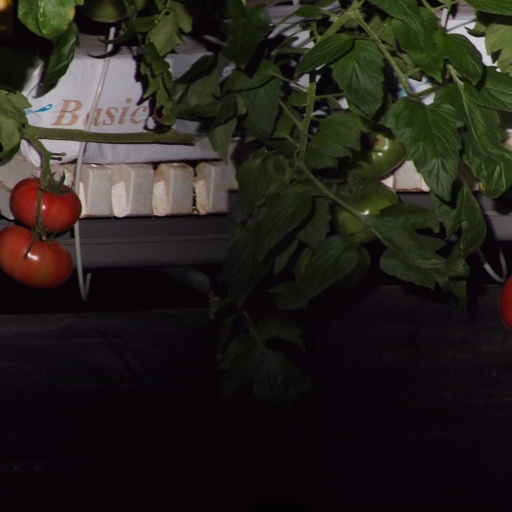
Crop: tomato